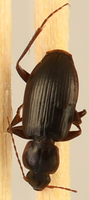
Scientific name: Calathus advena
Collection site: Rocky Mountains NEON (RMNP), plot RMNP_007